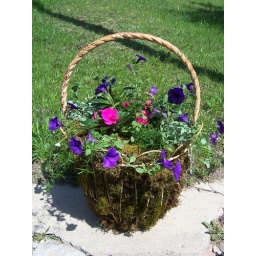
this is my spring basket i have in front of the display window